Guildford

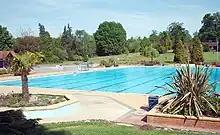
Guildford Lido

The first medical facility in the town, the Guildford Dispensary, opened in Quarry Street in January 1860. Supported by private donations, it provided free medical care to the poor, including a home visiting service and an out-patients clinic. During its first year of operation over a thousand patients were treated, highlighting the urgent need for a public hospital in the area. The dispensary closed in 1866, when the Royal Surrey County Hospital opened on Farnham Road.